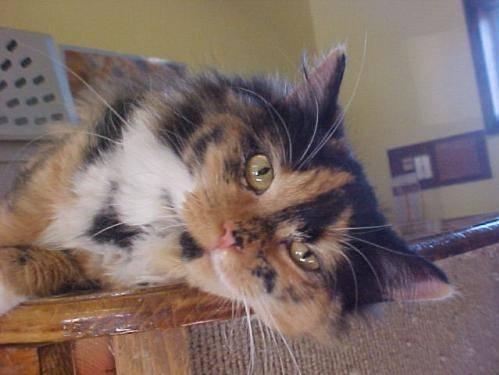
cat